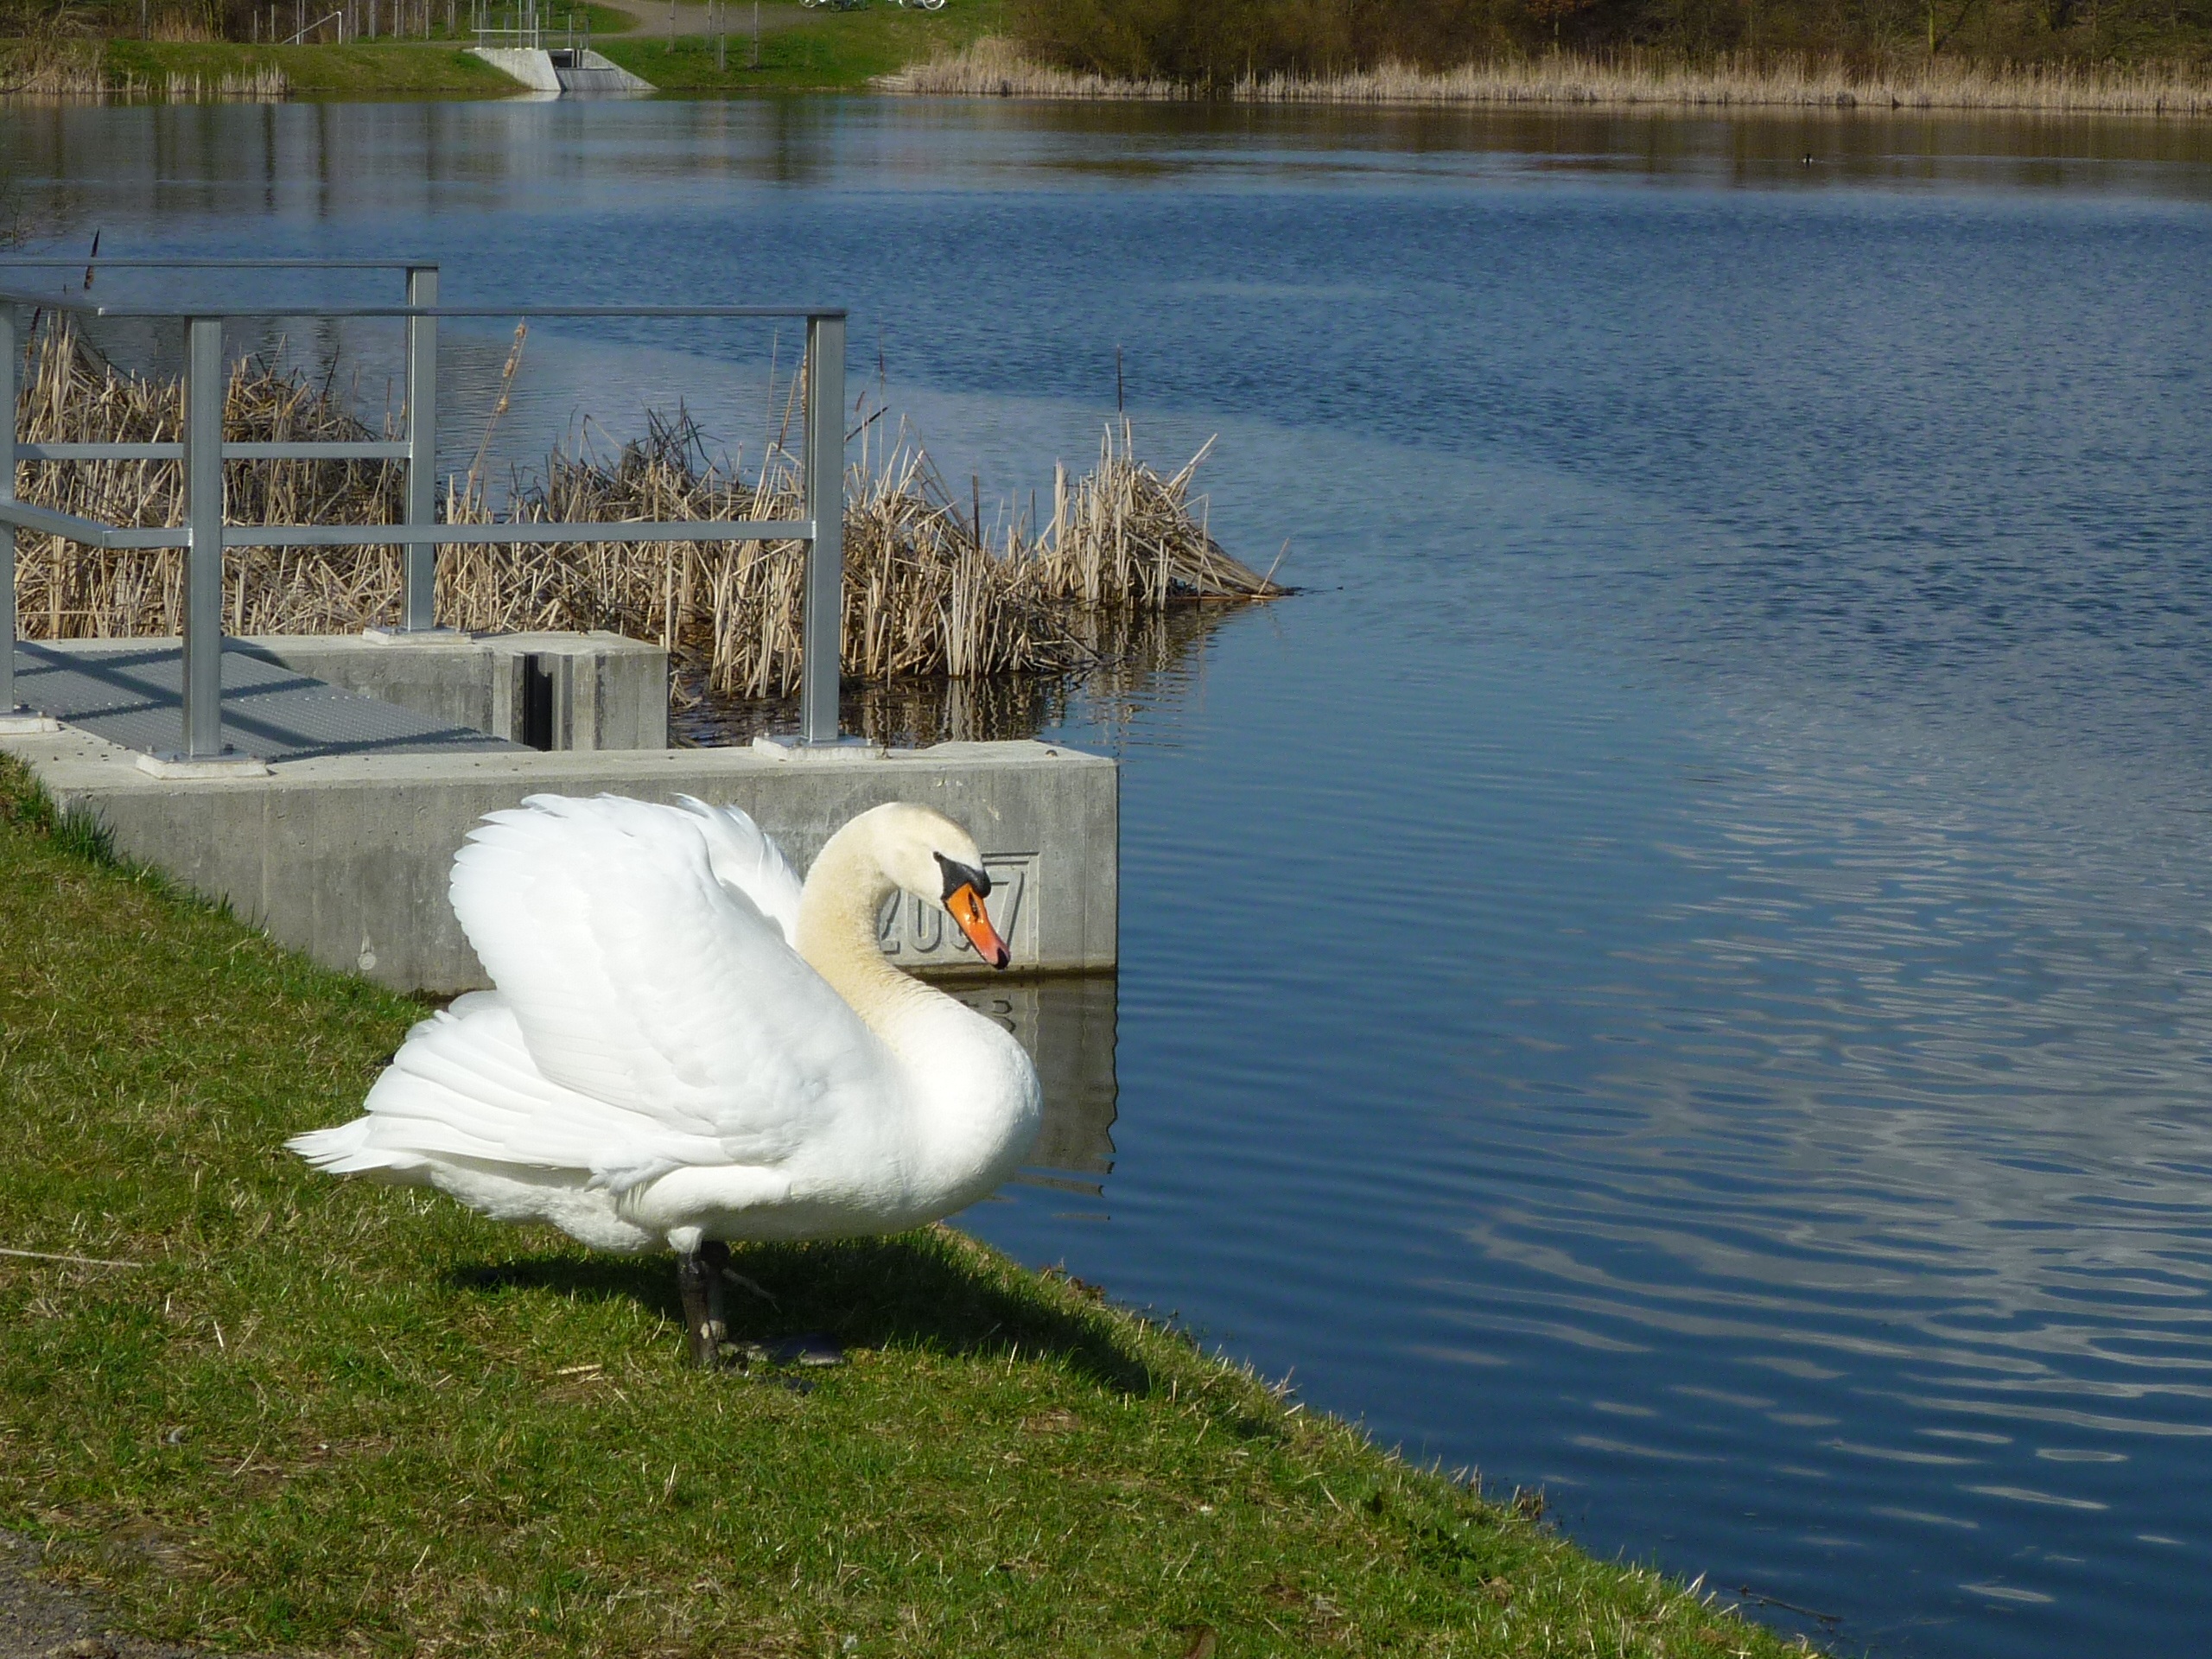
water, nature, bird, white, lake, seabird, pond, spring, reflection, reservoir, swan, duck, vertebrate, waterfowl, waters, water bird, animal world, white swan, ducks geese and swans